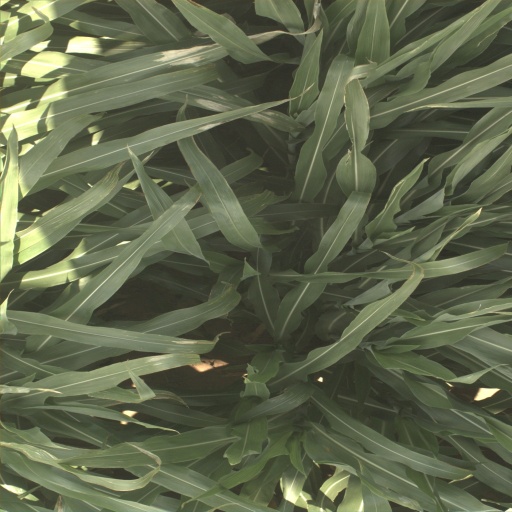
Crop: sorghum